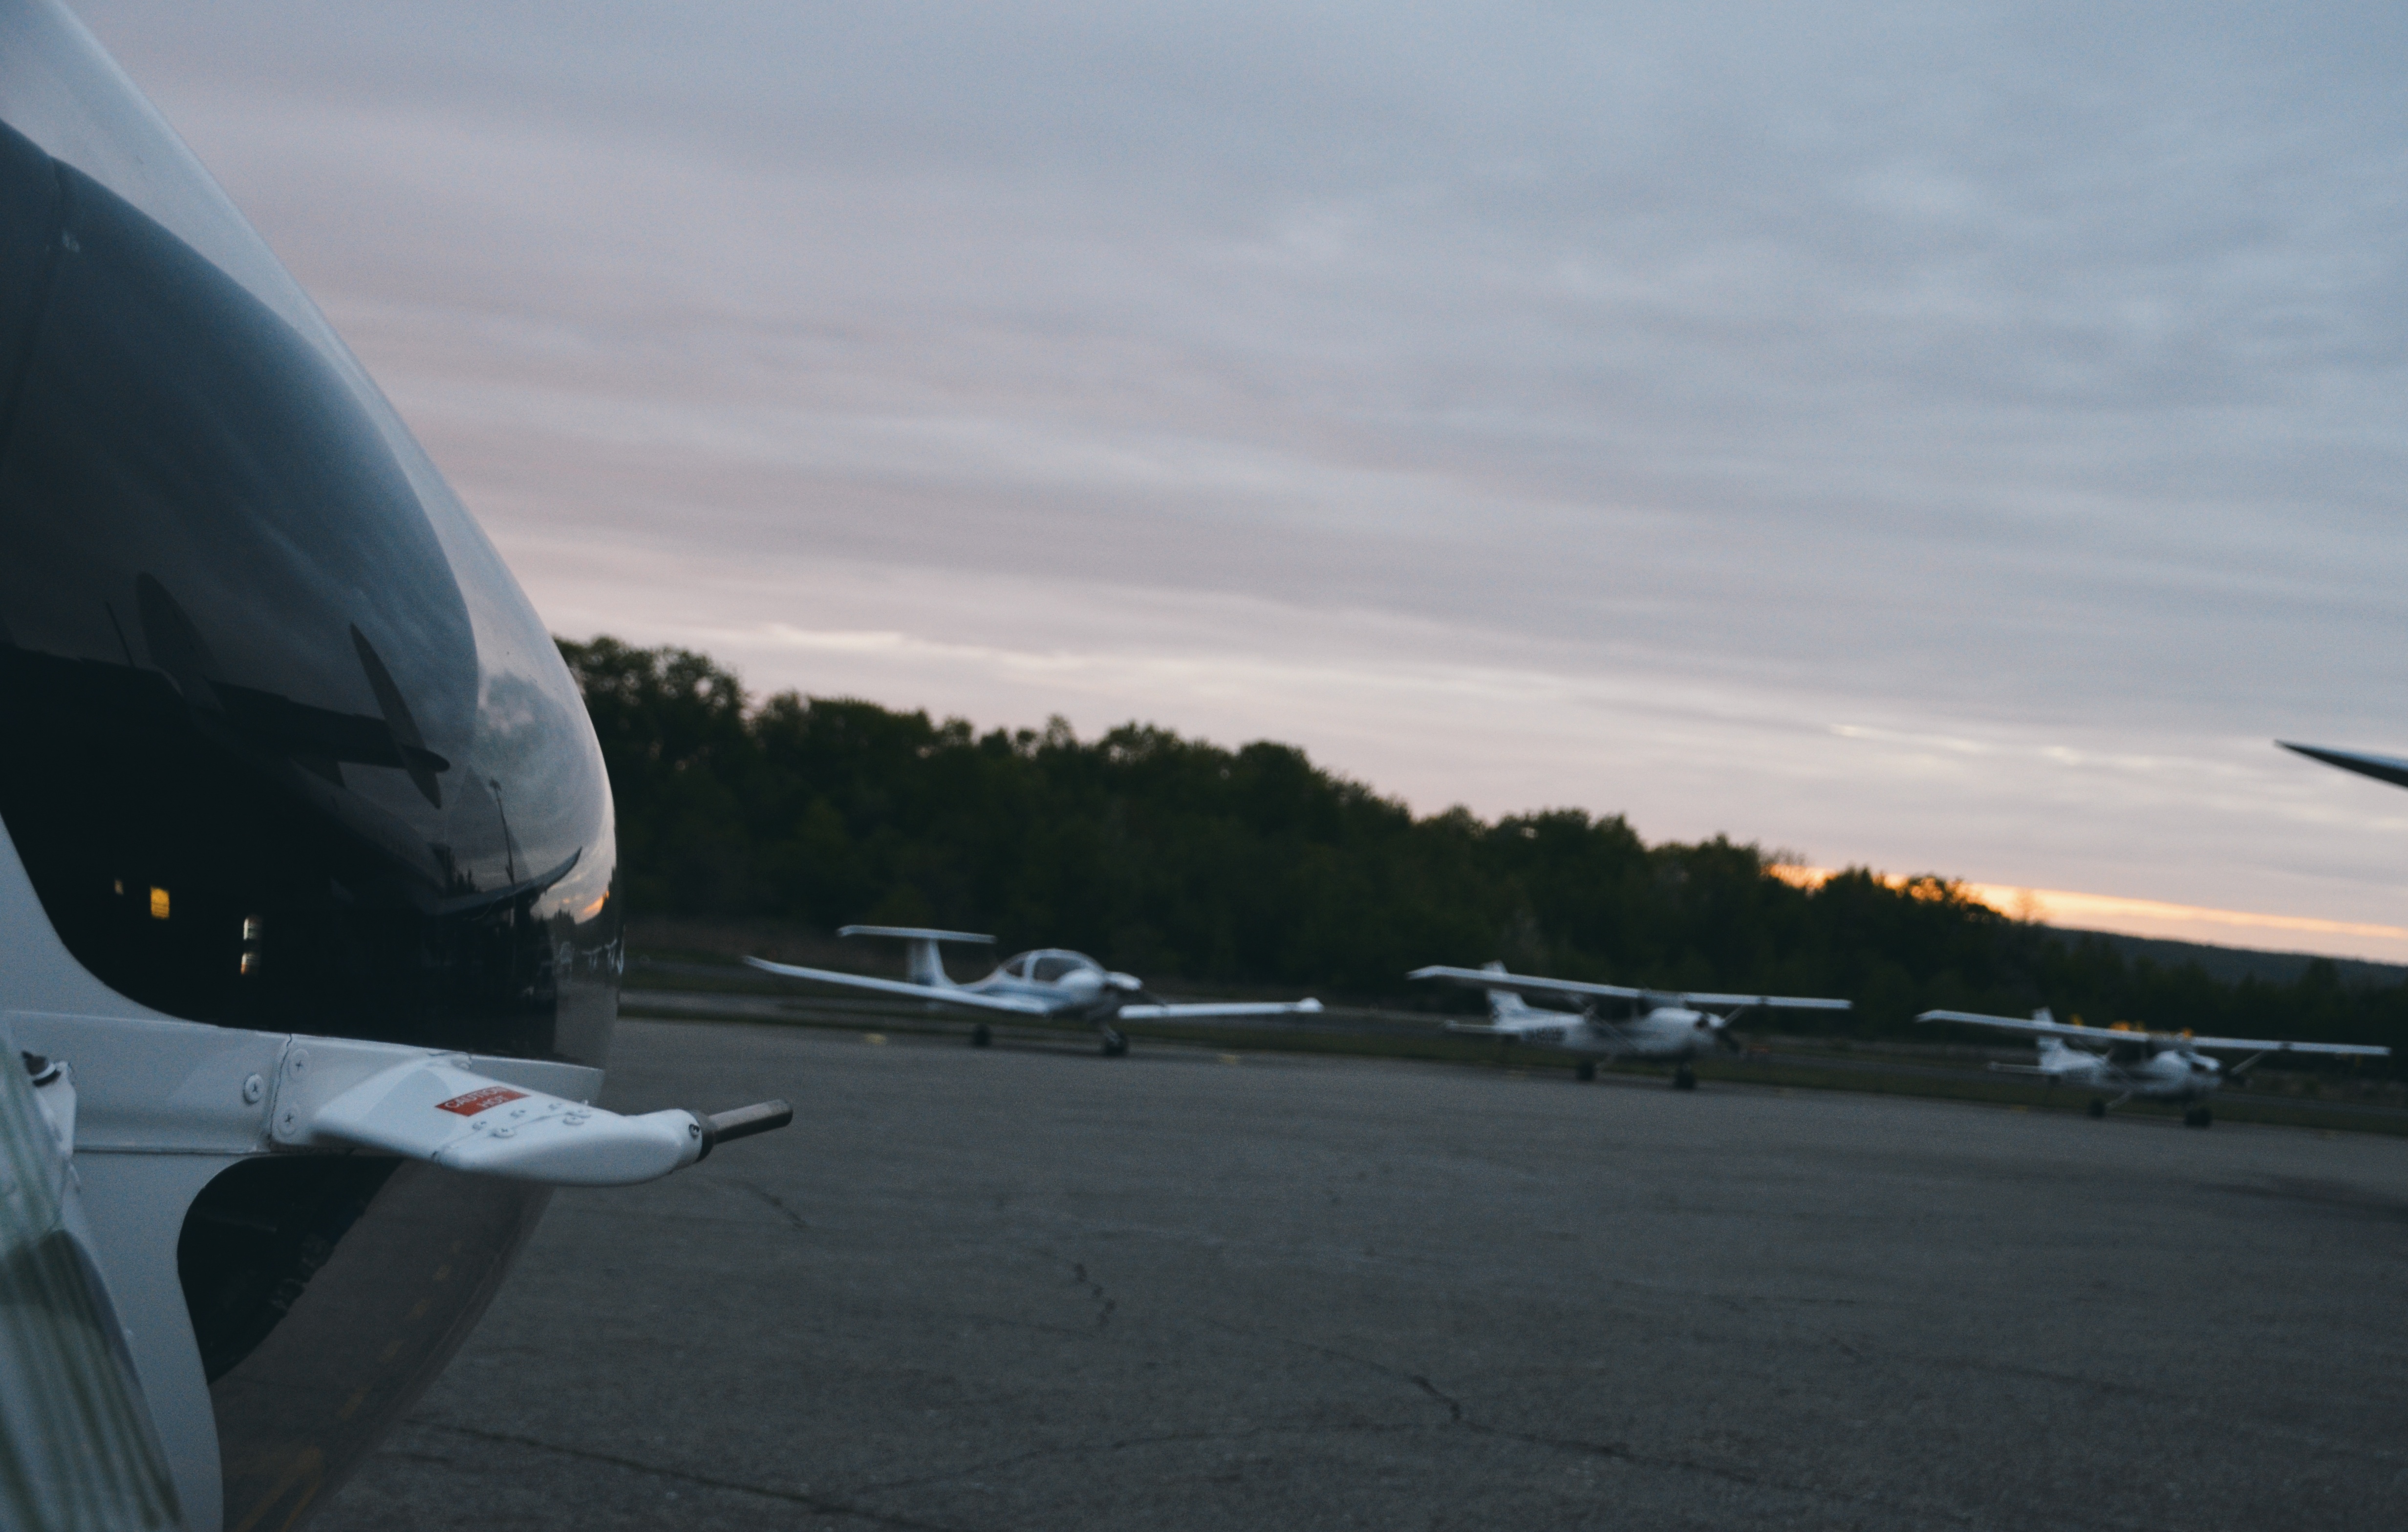
wing, airplane, aircraft, vehicle, airline, aviation, flight, airliner, air force, jet aircraft, atmosphere of earth, narrow body aircraft